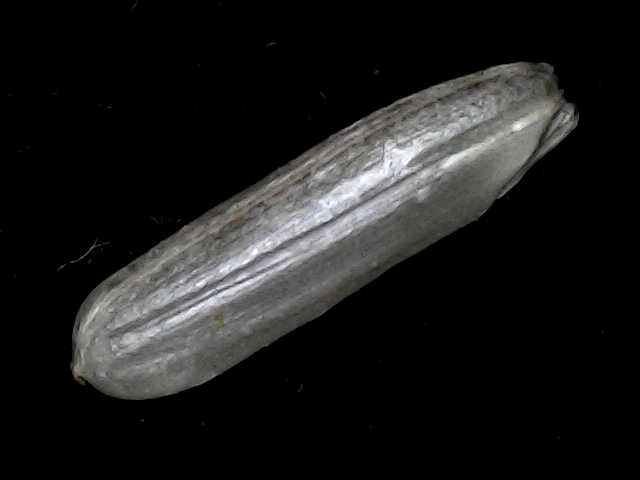
Rice variety: BD57